The Scenics

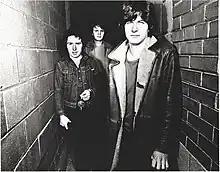
Andy Meyers, Brad Cooper, Ken Badger in 1979. Photo by Rodney Bowes

After finishing this recording, an ad placed in a music store found them drummer Brad Cooper, who stayed in the band till 1980. They began practicing four nights a week, a habit that would continue throughout that time.